Onager

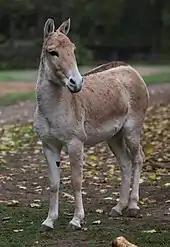
A Turkmenian kulan

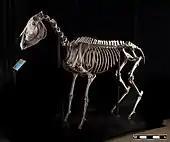
The skeleton

The onager is generally reddish-brown during the summer, becoming yellowish-brown or greyish-brown in the winter. It has a black stripe bordered in white that extends down the middle of the back. The belly, the rump, and the muzzle are white, except for the Mongolian wild ass that has a broad black dorsal stripe bordered with white. It is about in size and in head-body length. Male onagers are usually larger than females.